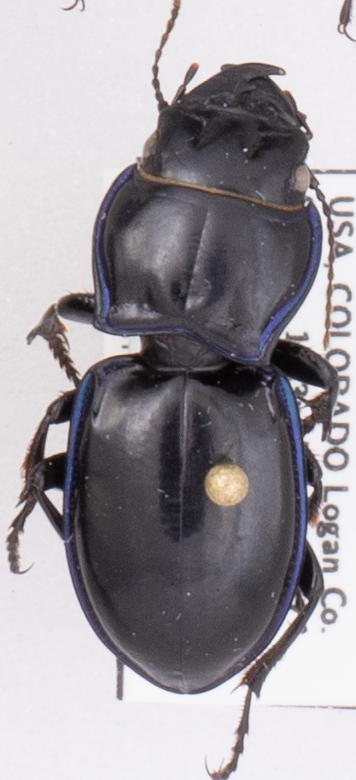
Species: Pasimachus elongatus
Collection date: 2021-06-16
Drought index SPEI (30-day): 0.022
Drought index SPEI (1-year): -0.17
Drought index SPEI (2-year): -0.572